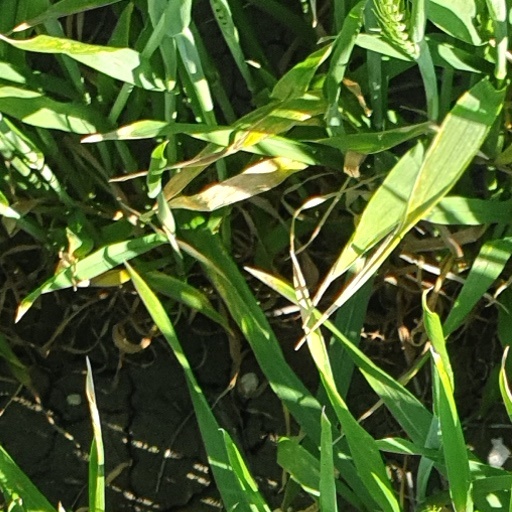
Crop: wheat